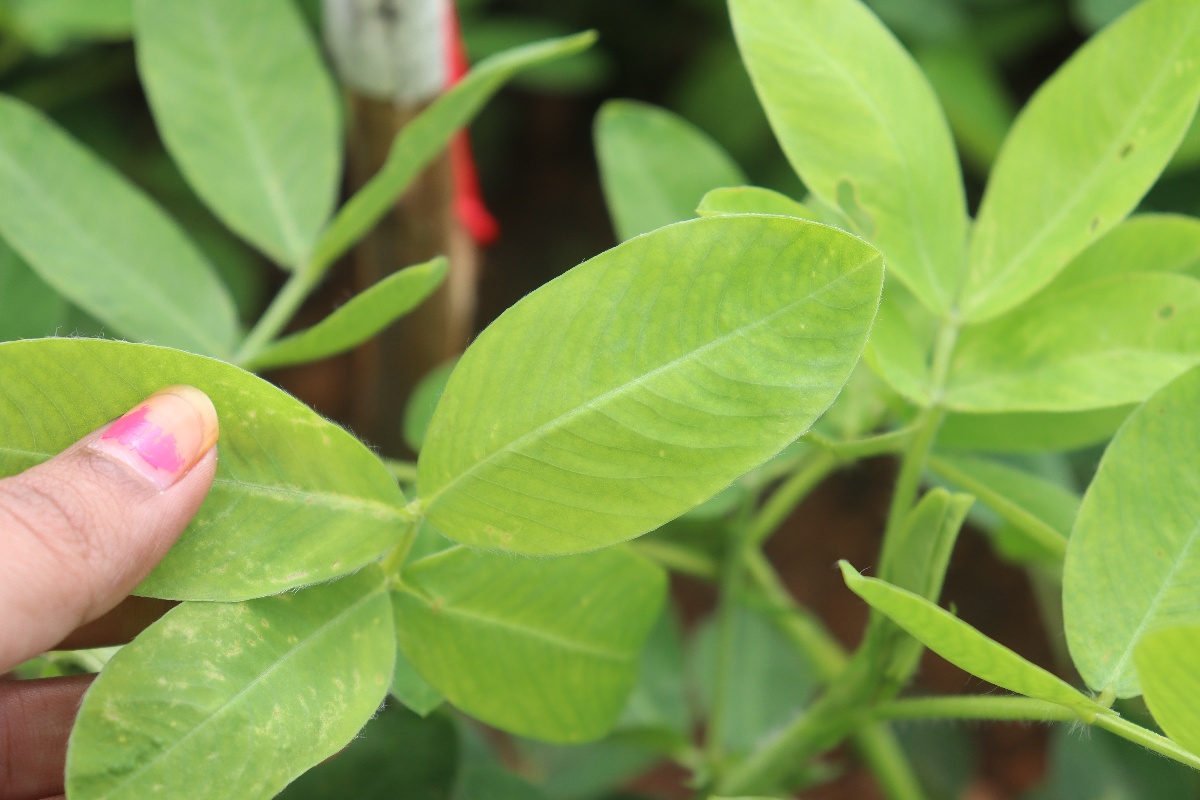
Label: healthy leaf